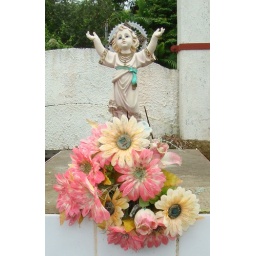
Fake plastic flowers and a pink chinese plaster saint. Photo taken in Mal Pais Costa Rica